Griko people

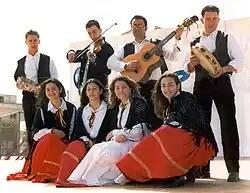
Griko cultural group from Salento.

During the fifteenth and sixteenth centuries a slow process of Catholicization and Latinization of the Greek populations of southern Italy and Sicily would reduce the Greek language and culture further. Antonio de Ferraris, a Greek born in Galatone in 1444, observed how the inhabitants of Kallipoli (Gallipoli in Salento) as still conversing in their original Greek mother tongue, he indicated that the Greek classical tradition had remained alive in this region of Italy and that the population is probably of Lacedaemonian (Spartan) stock. The Greek of Southern Italy, although greatly reduced, remained active in isolated enclaves in Calabria and Salento. Even after the Middle Ages there were sporadic migrations from mainland Greece. Thus, considerable numbers of refugees entered the region in the 16th and 17th centuries. This happened in reaction to the conquest of the Peloponnese by the Ottomans.